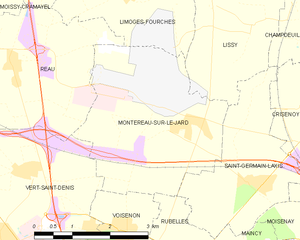
Carte des communes françaises Montereau-sur-le-Jard